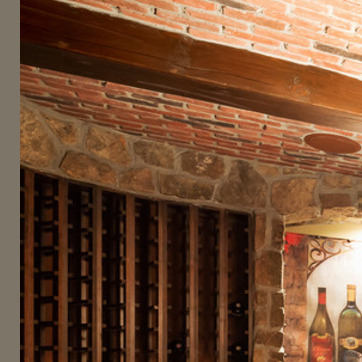
Material: stone